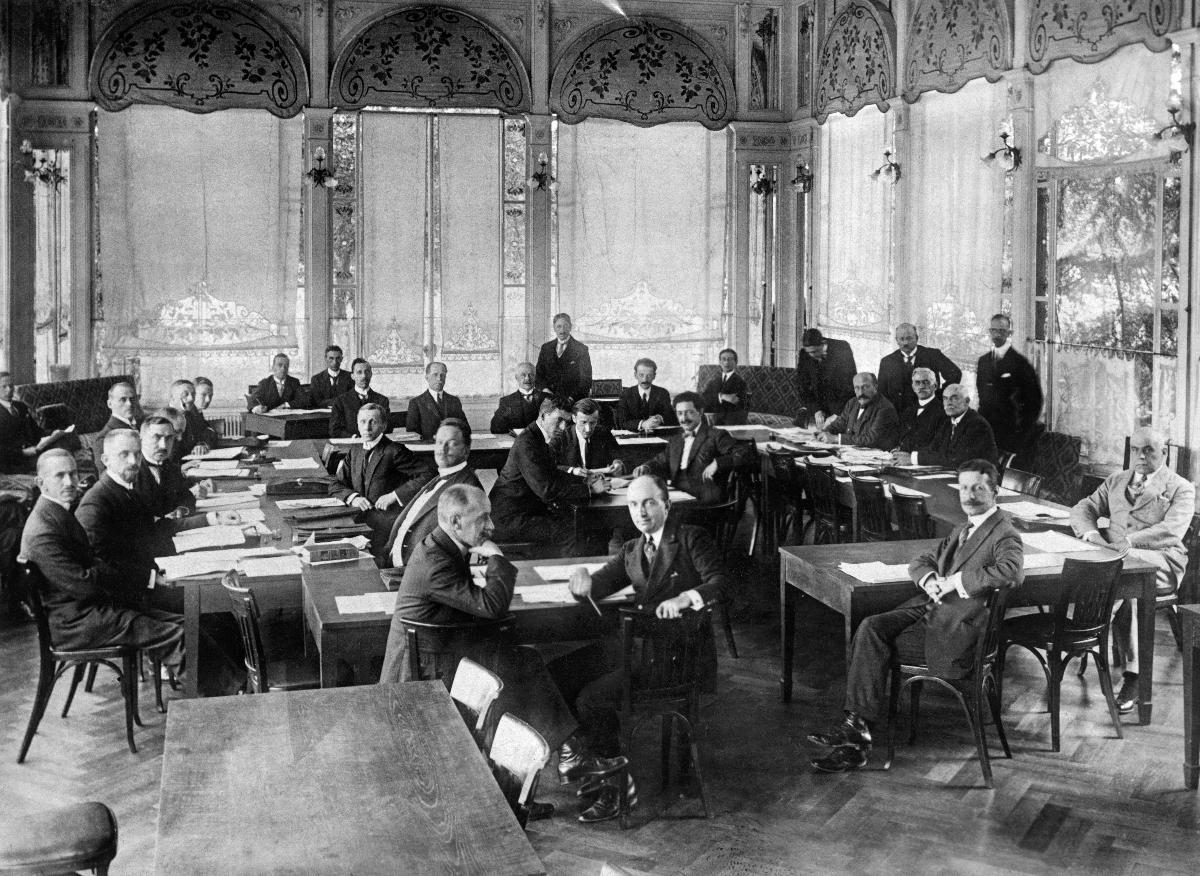
Ahvenanmaan neutralisoimiskonferenssi
The Åland islands neutralization conference
sisällön kuvaus: Ahvenanmaan neutralisoimiskonferenssi Kansainliiton talossa Genevessä, Sveitsissä lokakuussa 1921. Pöydän ääressä vasemmalta: kenraali Oscar Enckell, ministeri Carl Enckell, Viron edustaja ministeri Ants Piip, häntä vastapäätä tohtori Arthur Långfors ja tämän vieressä professori Rafael Erich. content description: The Åland islands neutralization conference at the League of Nations house in Geneve, Switzerland in October 1921. By the table from left: General Oscar Enckell, Minister Carl Enckell, Estonian deputy Minister Ants Piip, across the table Doctor Arthur Långfors and beside him Professor Rafael Erich.
Kuvaaja: Atlantic, kuvaaja
Vuosi: 1921
Paikka: , Sveitsi; Sveitsi, Geneve
Aiheet: Enckell, Carl Johan Alexis; Enckell, Oskar; Erich, Rafael; Långfors, Arthur; Piip, Ants; kansainväliset konferenssit (kansainväliset kokoukset; konferenssit); konferenssit (kokoukset); Ahvenanmaa; puolueettomuus; kansainvälinen politiikka; Kansainliitto; Ahvenanmaan sopimus 1921; Åland; neutrality; international politics; politics; international conferences; conference; neutralization; Åland islands; Aland; League of Nations; Åland convention 1921; neutralitet; internationell politik